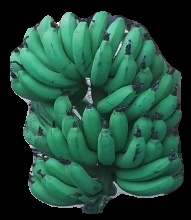
Variety: pachbale
Grade: grade3